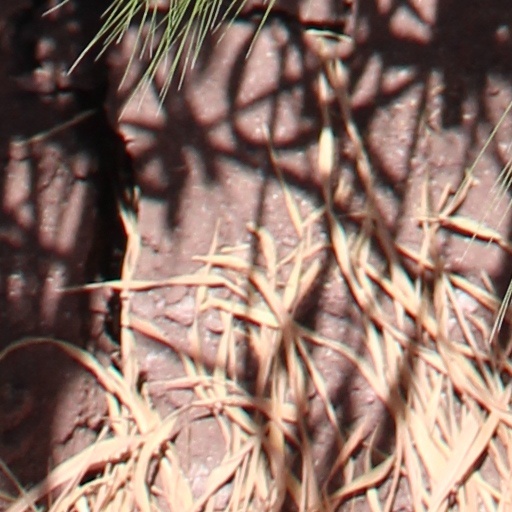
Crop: wheat